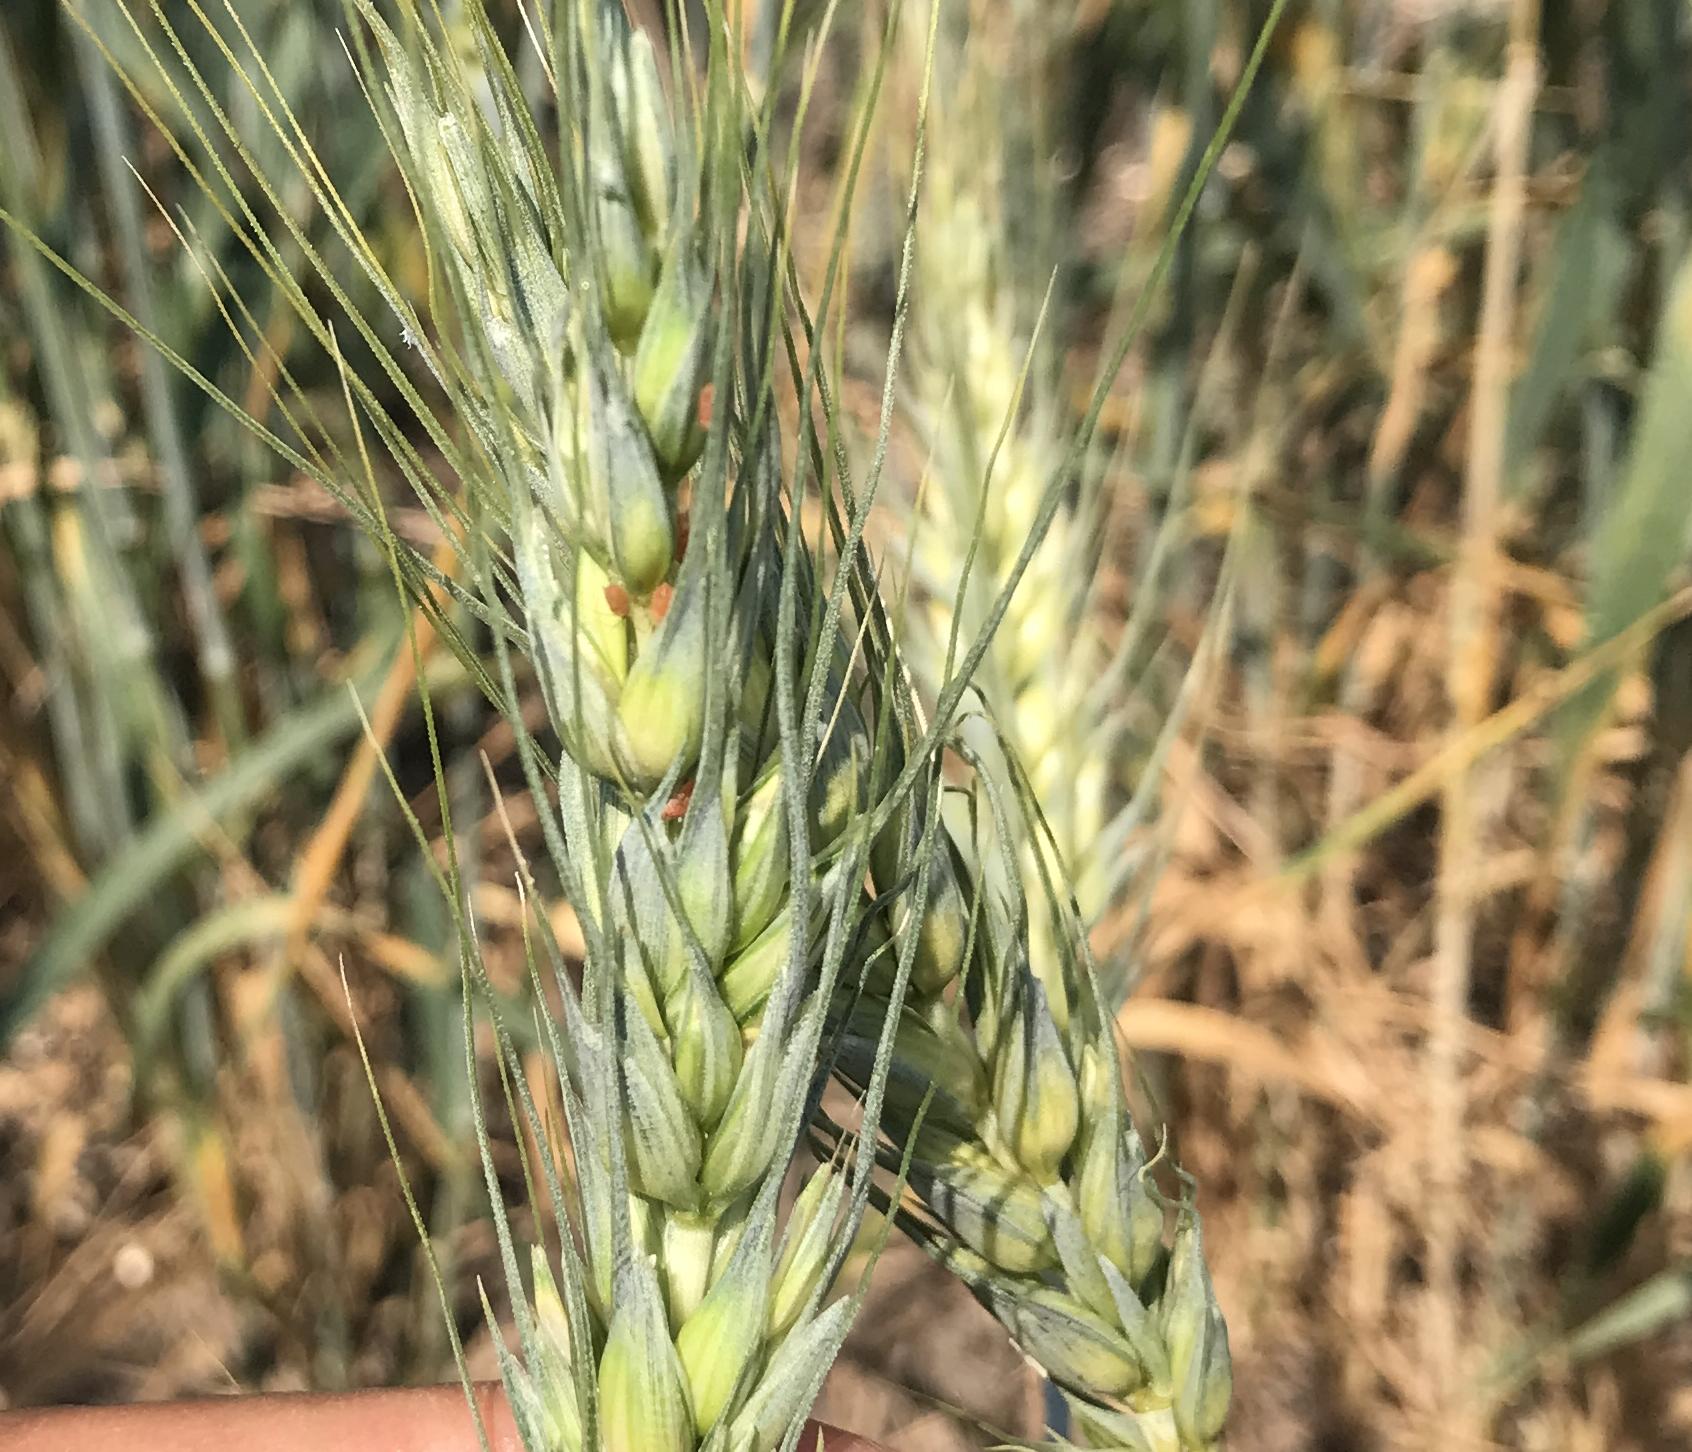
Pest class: english_grain_aphid